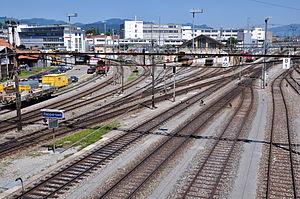
Wicor Holding AG, anciennement Weidann Aktiengesellschaft, est une entreprise suisse, basée à Rapperswil-Jona, spécialisée dans la fabrication d'isolants électriques et de plastiques. Au total, elle possède 30 sites à l'international et emploie environ 4 000 employés. Son chiffre d'affaires était de 733 millions de francs suisses en 2008.